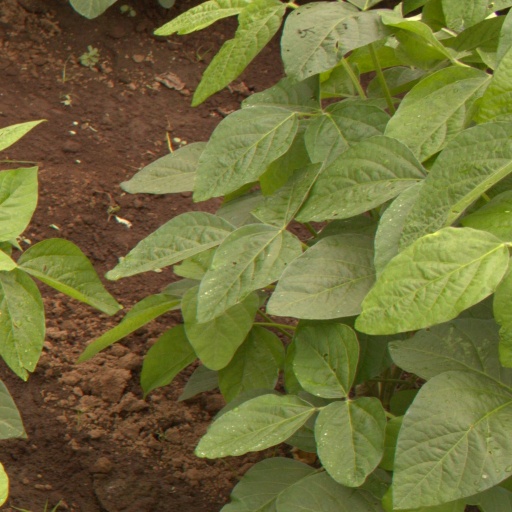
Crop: soybean